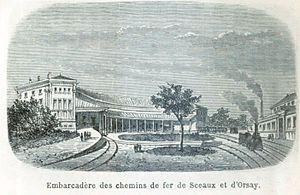
Embarcadère des chemins de fer de Sceaux et d'Orsay ([actuelle Gare de Denfert-Rochereau], gravure publiée dans Paris illustré
La gare de Denfert-Rochereau est une gare ferroviaire française de la ligne de Sceaux, située dans le 14ᵉ arrondissement de Paris. Inaugurée en 1846, c'est l'une des plus anciennes gares existantes du système ferroviaire français.
Le système Arnoux est un système de trains articulés inventé par Jean-Claude-Républicain Arnoux en 1838. Suscitant l'intérêt de l'Académie des sciences, il fut mis en exploitation commerciale en 1846 sur la ligne qui deviendra la ligne de Sceaux. Mais le coût d'exploitation, l'utilisation d'un écartement de voie large atypique, de 1 751 mm, ne permettant pas le raccordement au reste du réseau, et l'apparition des bogies, provoquent son abandon complet en 1893.